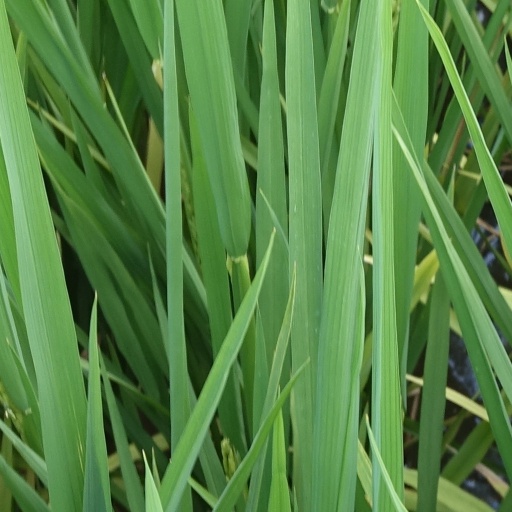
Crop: rice